Love Sick (film)

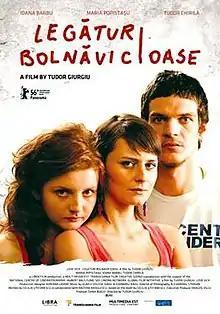
Movie poster

Love Sick ("Sickly relationships") is a 2006 Romanian drama film directed by Tudor Giurgiu. It is a lesbian-themed love story that has been compared to "My Summer of Love".